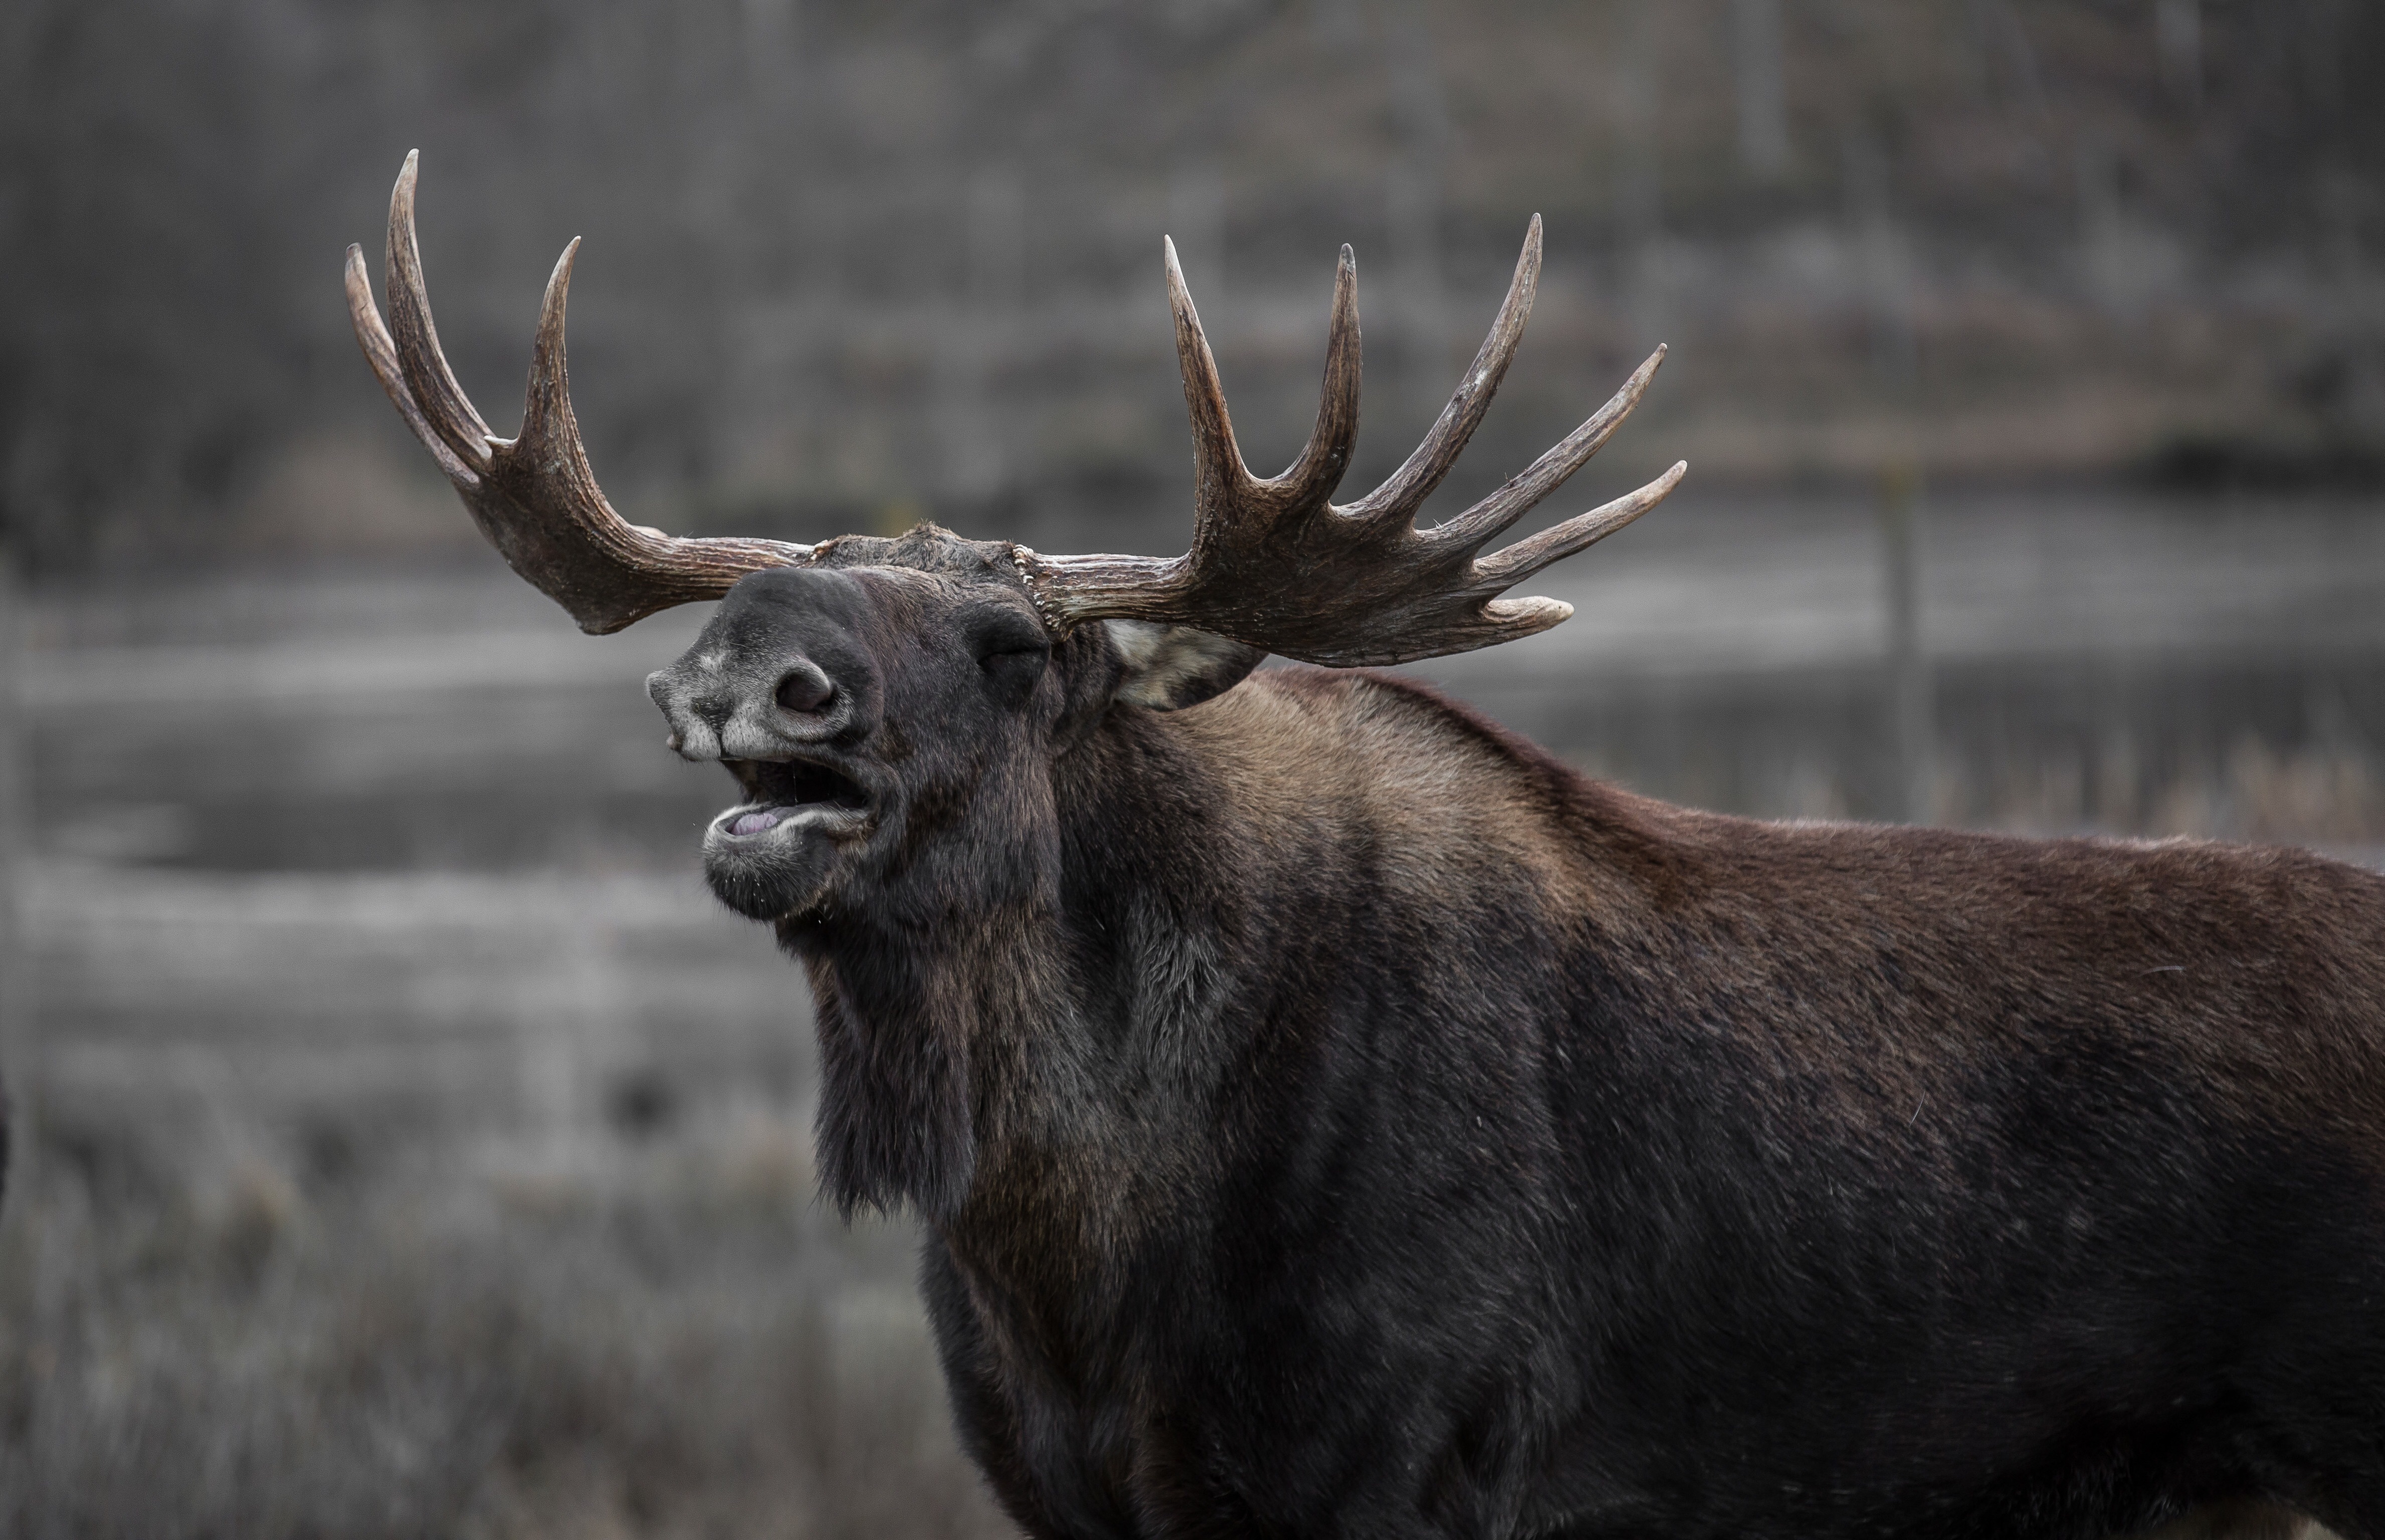
vertebrate, horn, reindeer, mammal, antler, wildlife, elk, moose, Barren ground Caribou, bull, terrestrial animal, deer, bovine, national park, fawn